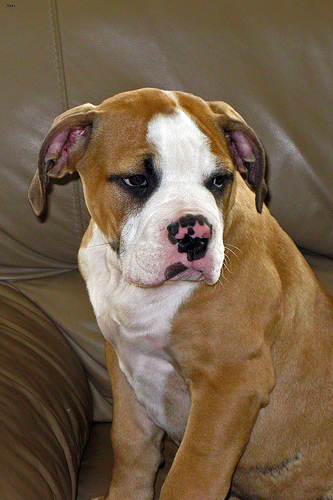
Animal: dog
Breed: american_bulldog